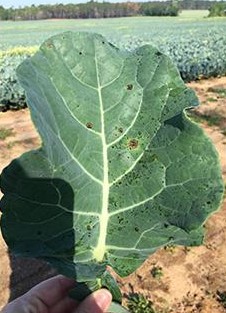
Plant: Broccoli
Disease: broccoli alternaria leaf spot